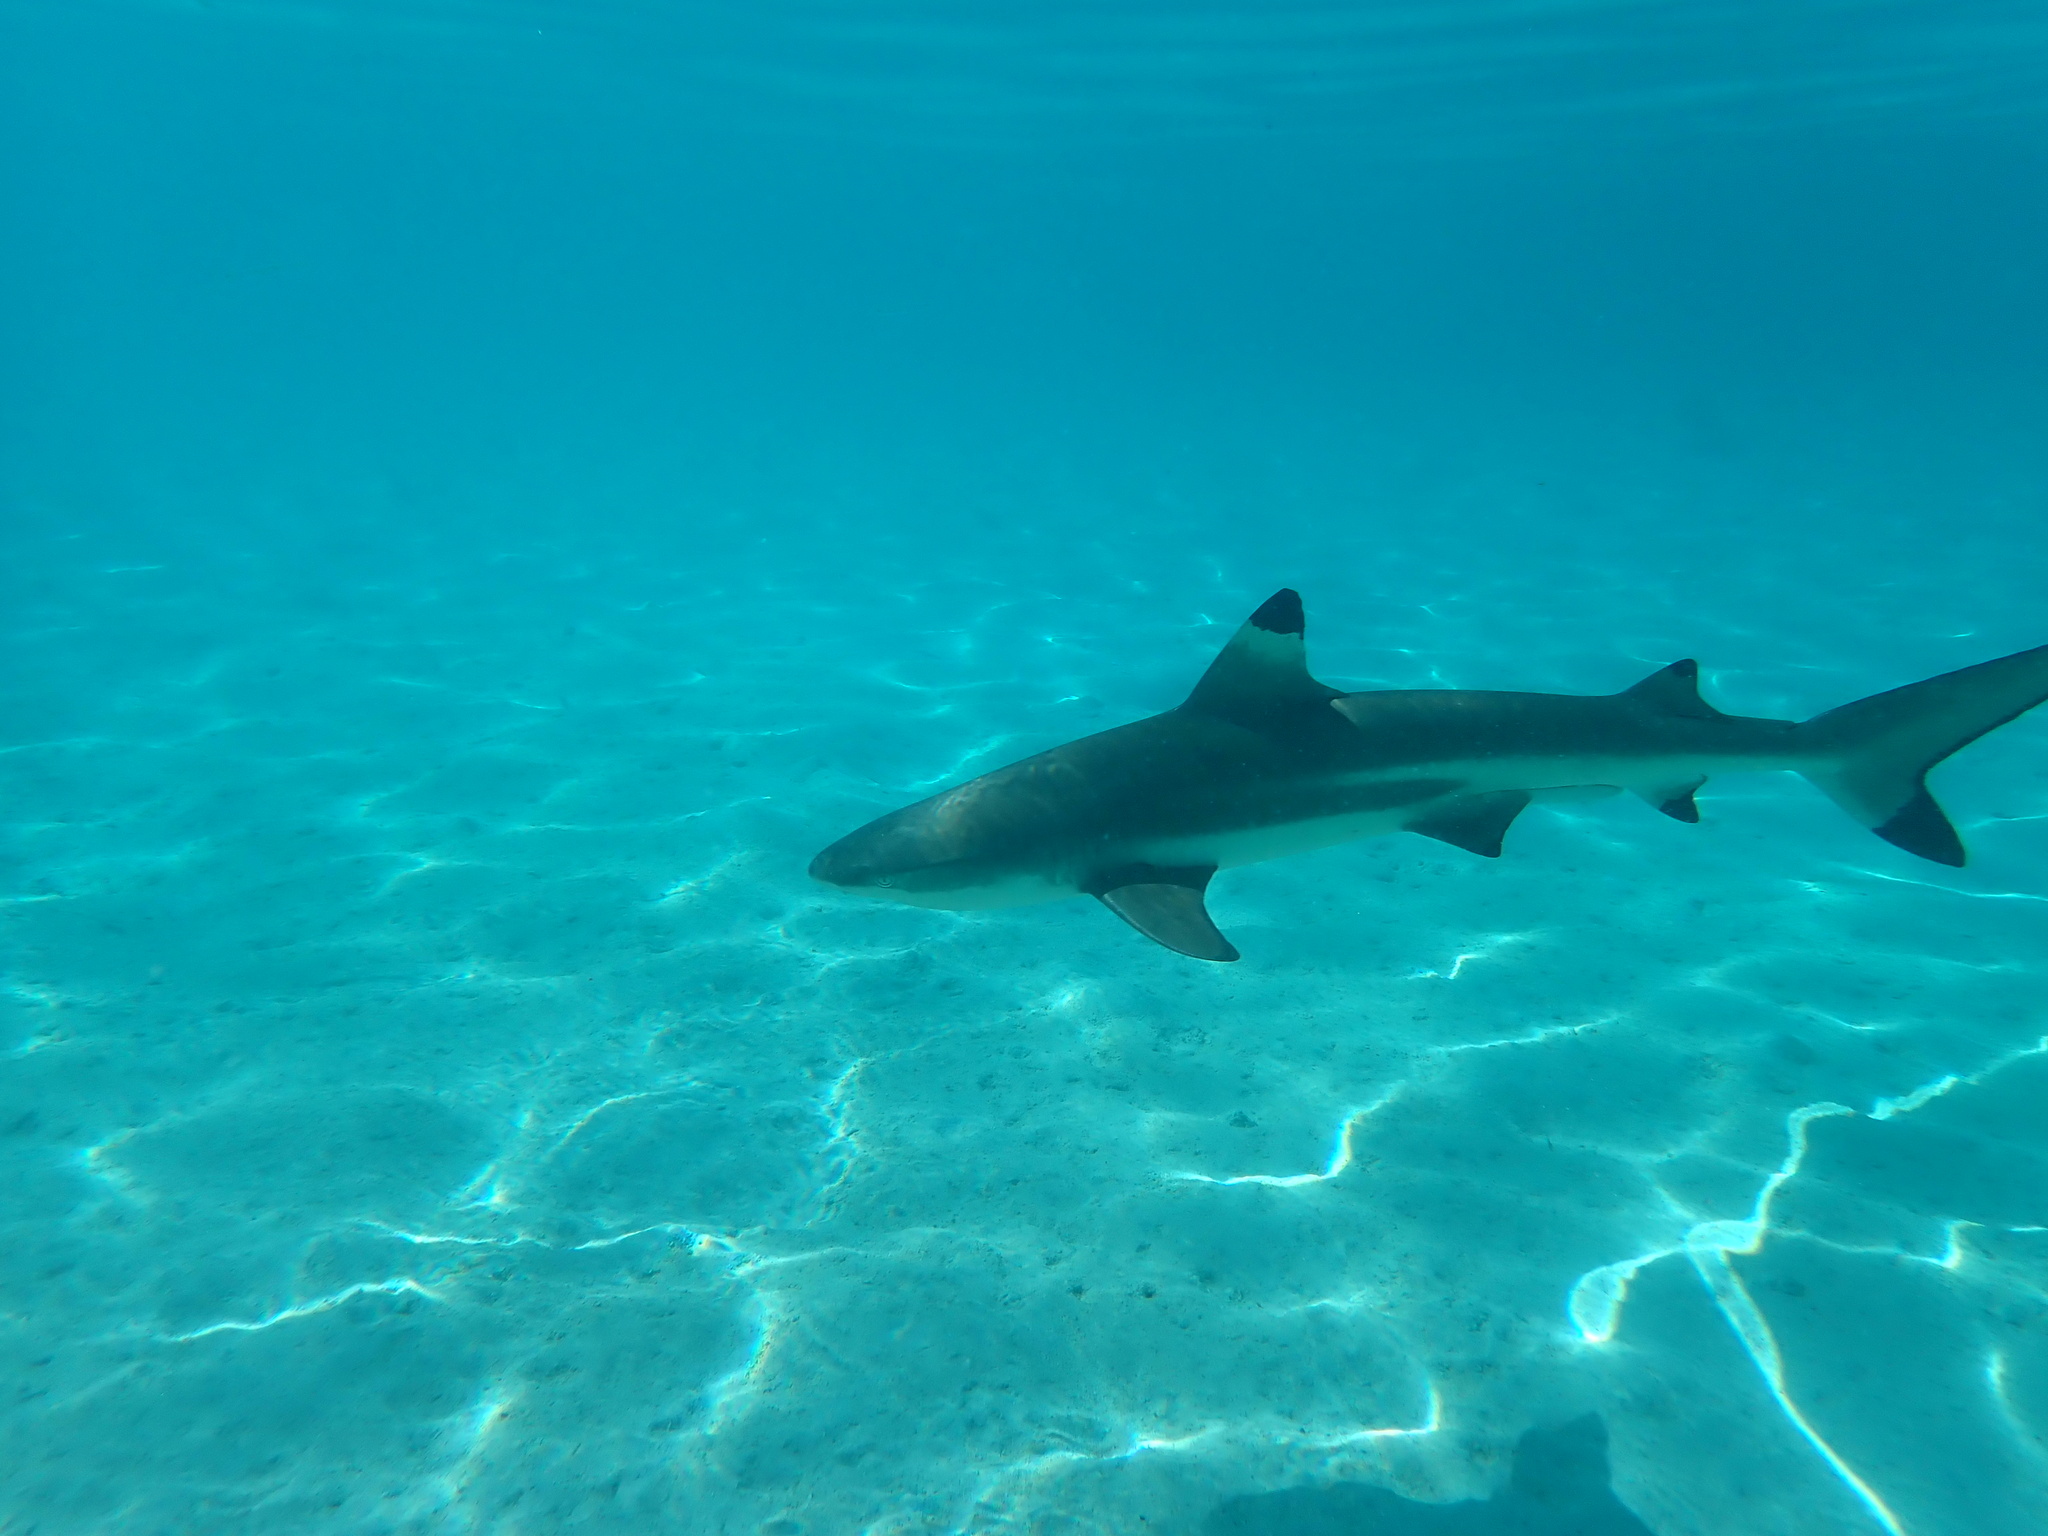
Carcharhinus melanopterus (Blacktip Reef Shark)